Women in the Ottoman Empire

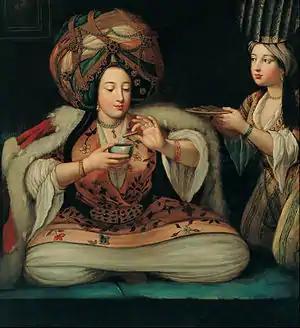
Ottoman women enjoying coffee in a harem.

In the Ottoman Empire, women enjoyed a diverse range of rights and were limited in diverse ways depending on the time period, as well as their religion and class. The empire, first as a Turkoman beylik, and then a multi-ethnic, multi-religious empire, was ruled in accordance to the "qanun", the semi-secular body of law enacted by Ottoman sultans. Furthermore, the relevant religious scriptures of its many confessional communities played a major role in the legal system, for the majority of Ottoman women, these were the Quran and Hadith as interpreted by Islamic jurists, often termed sharia. Most Ottoman women were permitted to participate in the legal system, purchase and sell property, inherit and bequeath wealth, and participate in other financial activities, rights which were unusual in the rest of Europe until the 19th century.